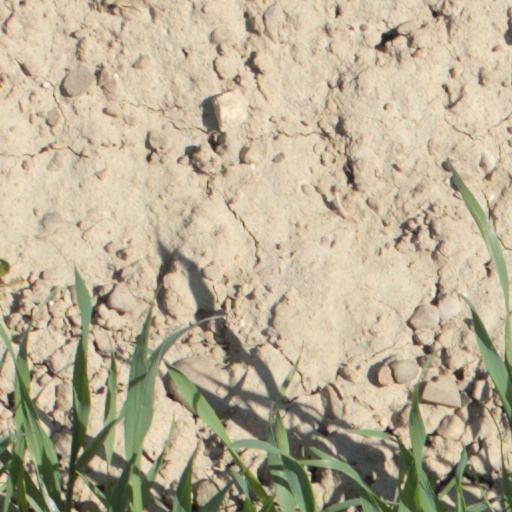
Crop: wheat